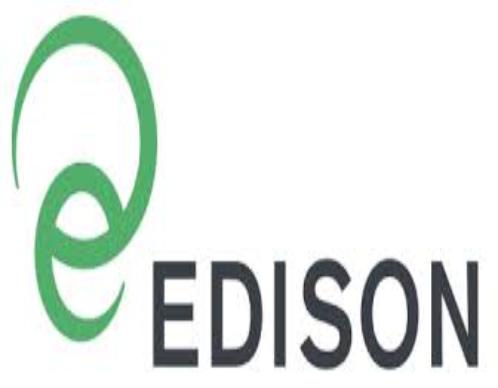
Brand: Edison
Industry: Others